101 Reykjavík

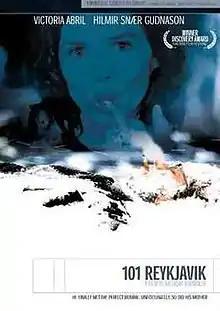
DVD cover

101 Reykjavík is a 2000 Icelandic romantic comedy film directed by Baltasar Kormákur and starring Victoria Abril and Hilmir Snær Guðnason. It is based on the 1996 novel of the same name by Hallgrímur Helgason, and both are set in Reykjavík, Iceland. The title is taken from the postal code for the Miðborg district of central Reykjavík, the postal code being a common way to refer to the area. The film won nine B-class film awards and received ten nominations most notably winning the Discovery Film Award at the Toronto International Film Festival.